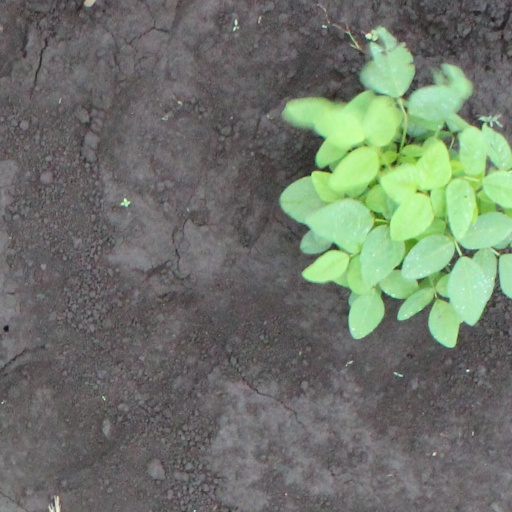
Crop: soybean